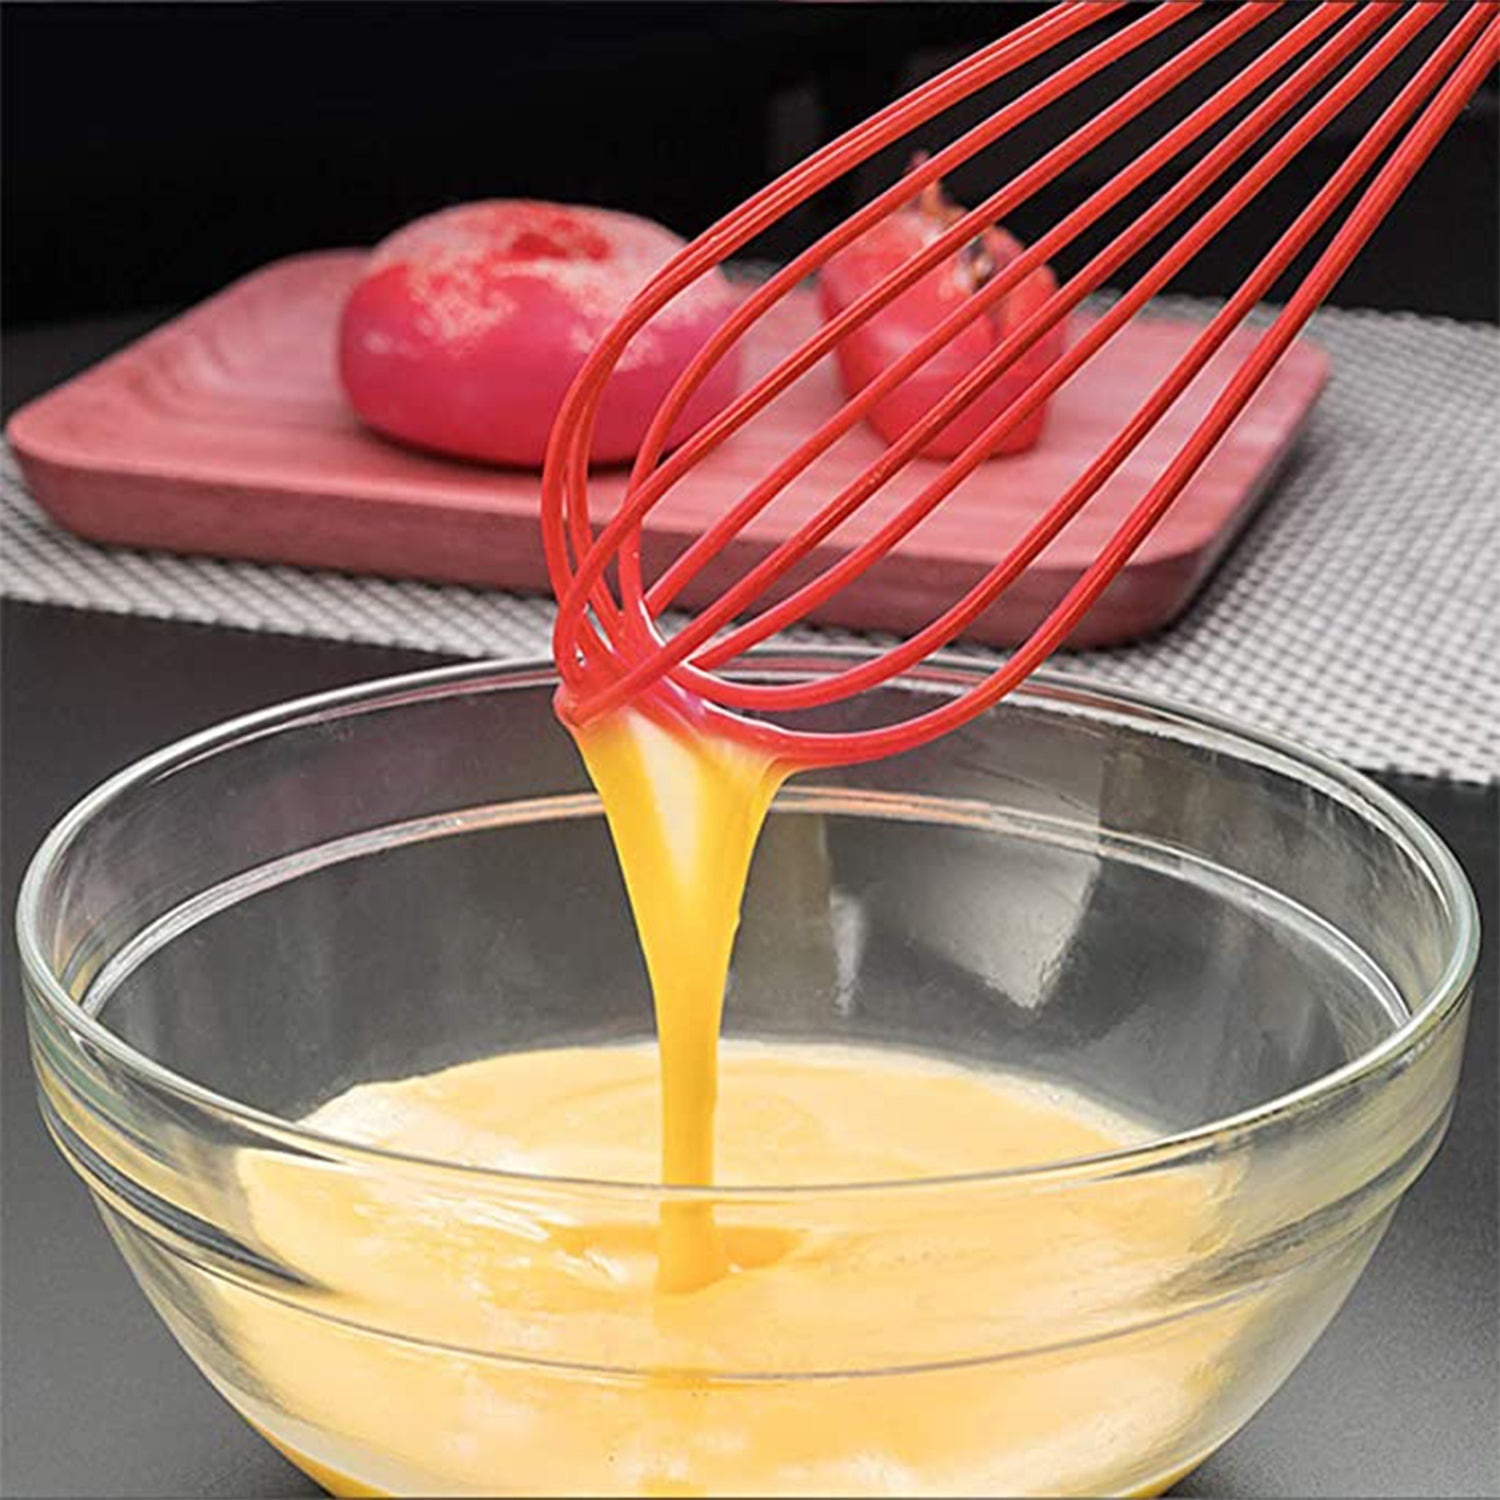
Manual Whisk Mixer Silicone Whisk, Cream Whisk, Flour Mixer, Rotary Egg Mixer, Kitchen Baking Tool.
2930 Manual Whisk Mixer Silicone Whisk, Cream Whisk, Flour Mixer, Rotary Egg Mixer, Kitchen Baking Tool. Description :- Ergonomically designed for superior balance and control. You can feel the difference, coffee beater The beating wire is made of food grade stainless steel. You need to worry about rusting Medium Manual Whisk Mixer Silicone Whisk, Cream Whisk, Flour Mixer kitchen tool This product is made of food grade silicone and plastic, designed to be safe and durable It can strike eggs, fry hitters, whipped creams, frying, sauces and salads. Dimensions :- Volu. Weight (Gm) :- 95 Product Weight (Gm) :- 20 Ship Weight (Gm) :- 95 Length (Cm) :- 17 Breadth (Cm) :- 5 Height (Cm) :- 5
Brand: realbenzcontent
Category: Home & Garden > Kitchen & Dining > Kitchen Tools & Utensils > Whisks